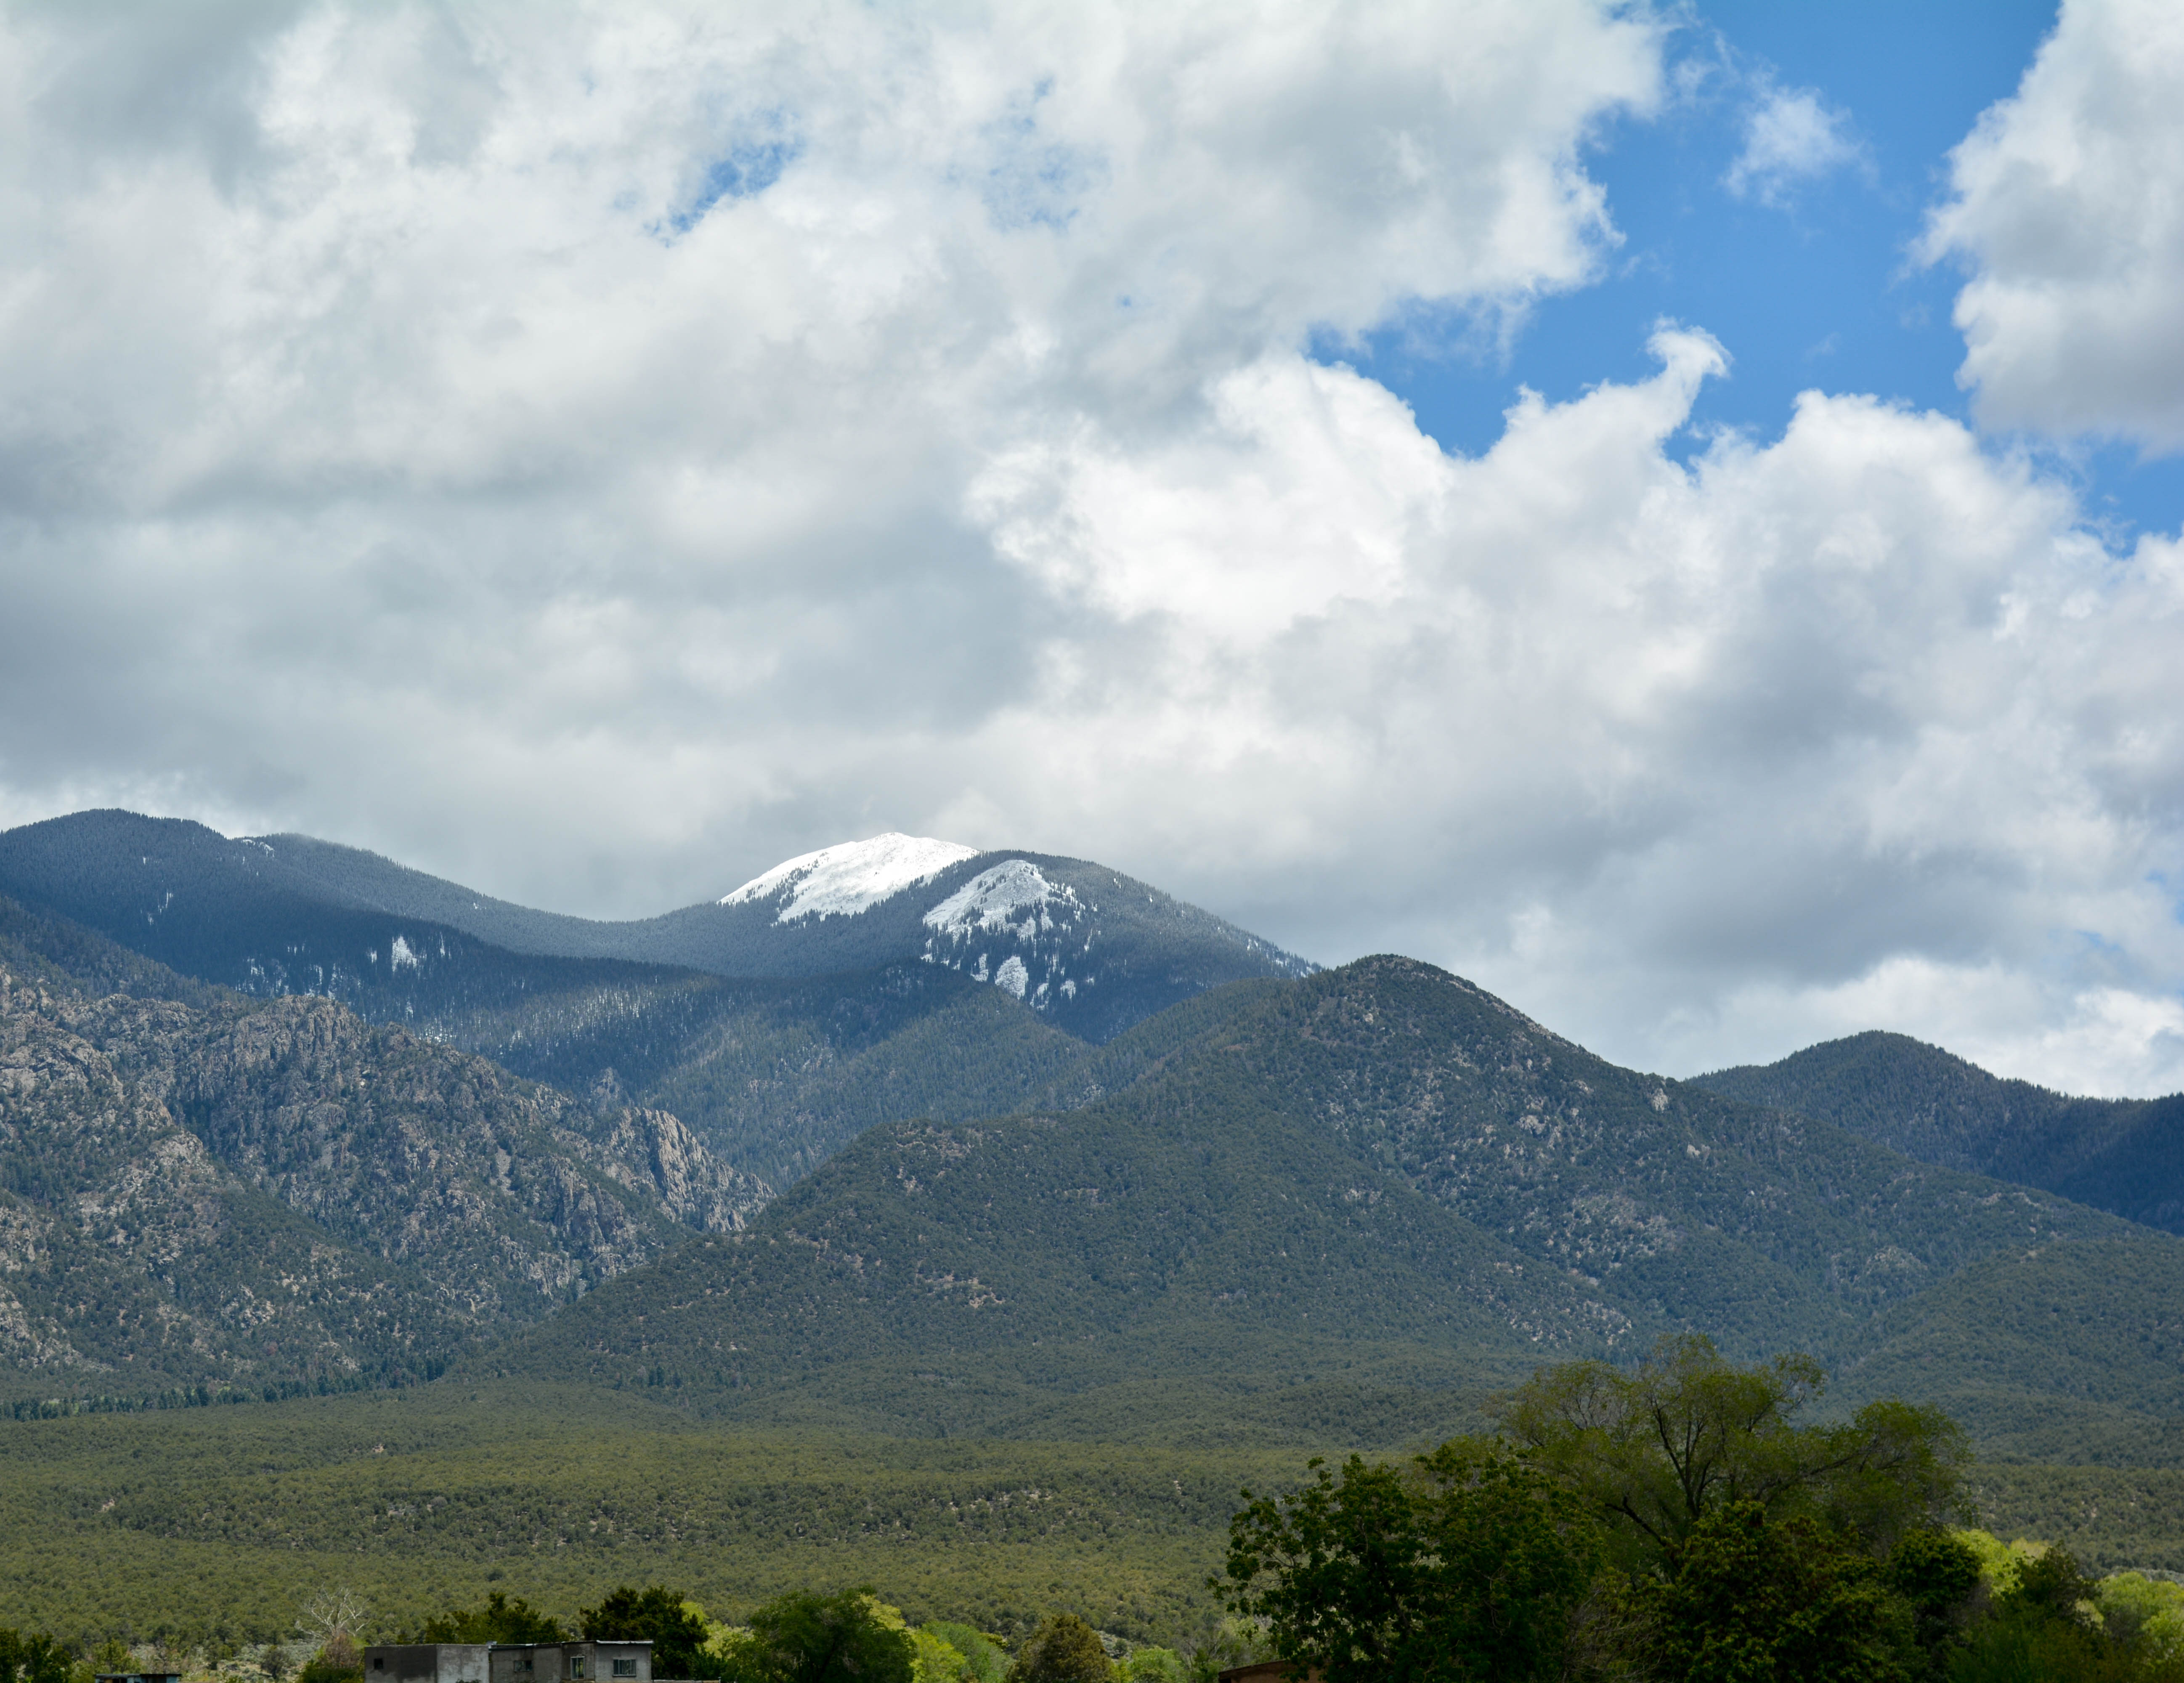
landscape, nature, wilderness, mountain, cloud, sky, meadow, hill, valley, mountain range, highland, ridge, alps, plateau, santafe, truchas, northernnewmexico, pueblosantafe, fell, loch, landform, mountain pass, geographical feature, atmospheric phenomenon, mountainous landforms